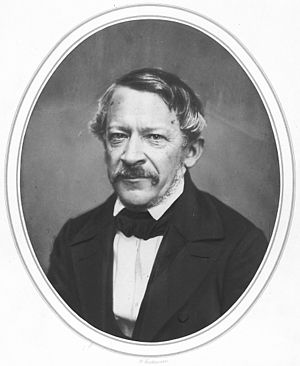
Copleymedaljen / Modtagere af medaljen / 1851–1900
Copleymedaljen er en pris givet af Royal Society of London for fremragende præstationer i forskning inden for enhver gren af naturvidenskaben, vekslende mellem de fysiske videnskaber og de biologiske videnskaber. Medaljen, der uddeles årligt, er den ældste Royal Society-medalje, der stadig uddeles, idet den første gang blev givet i 1731 til Stephen Gray. Den første kvinde, der fik medaljen var Dorothy Crowfoot Hodgkin i 1976.